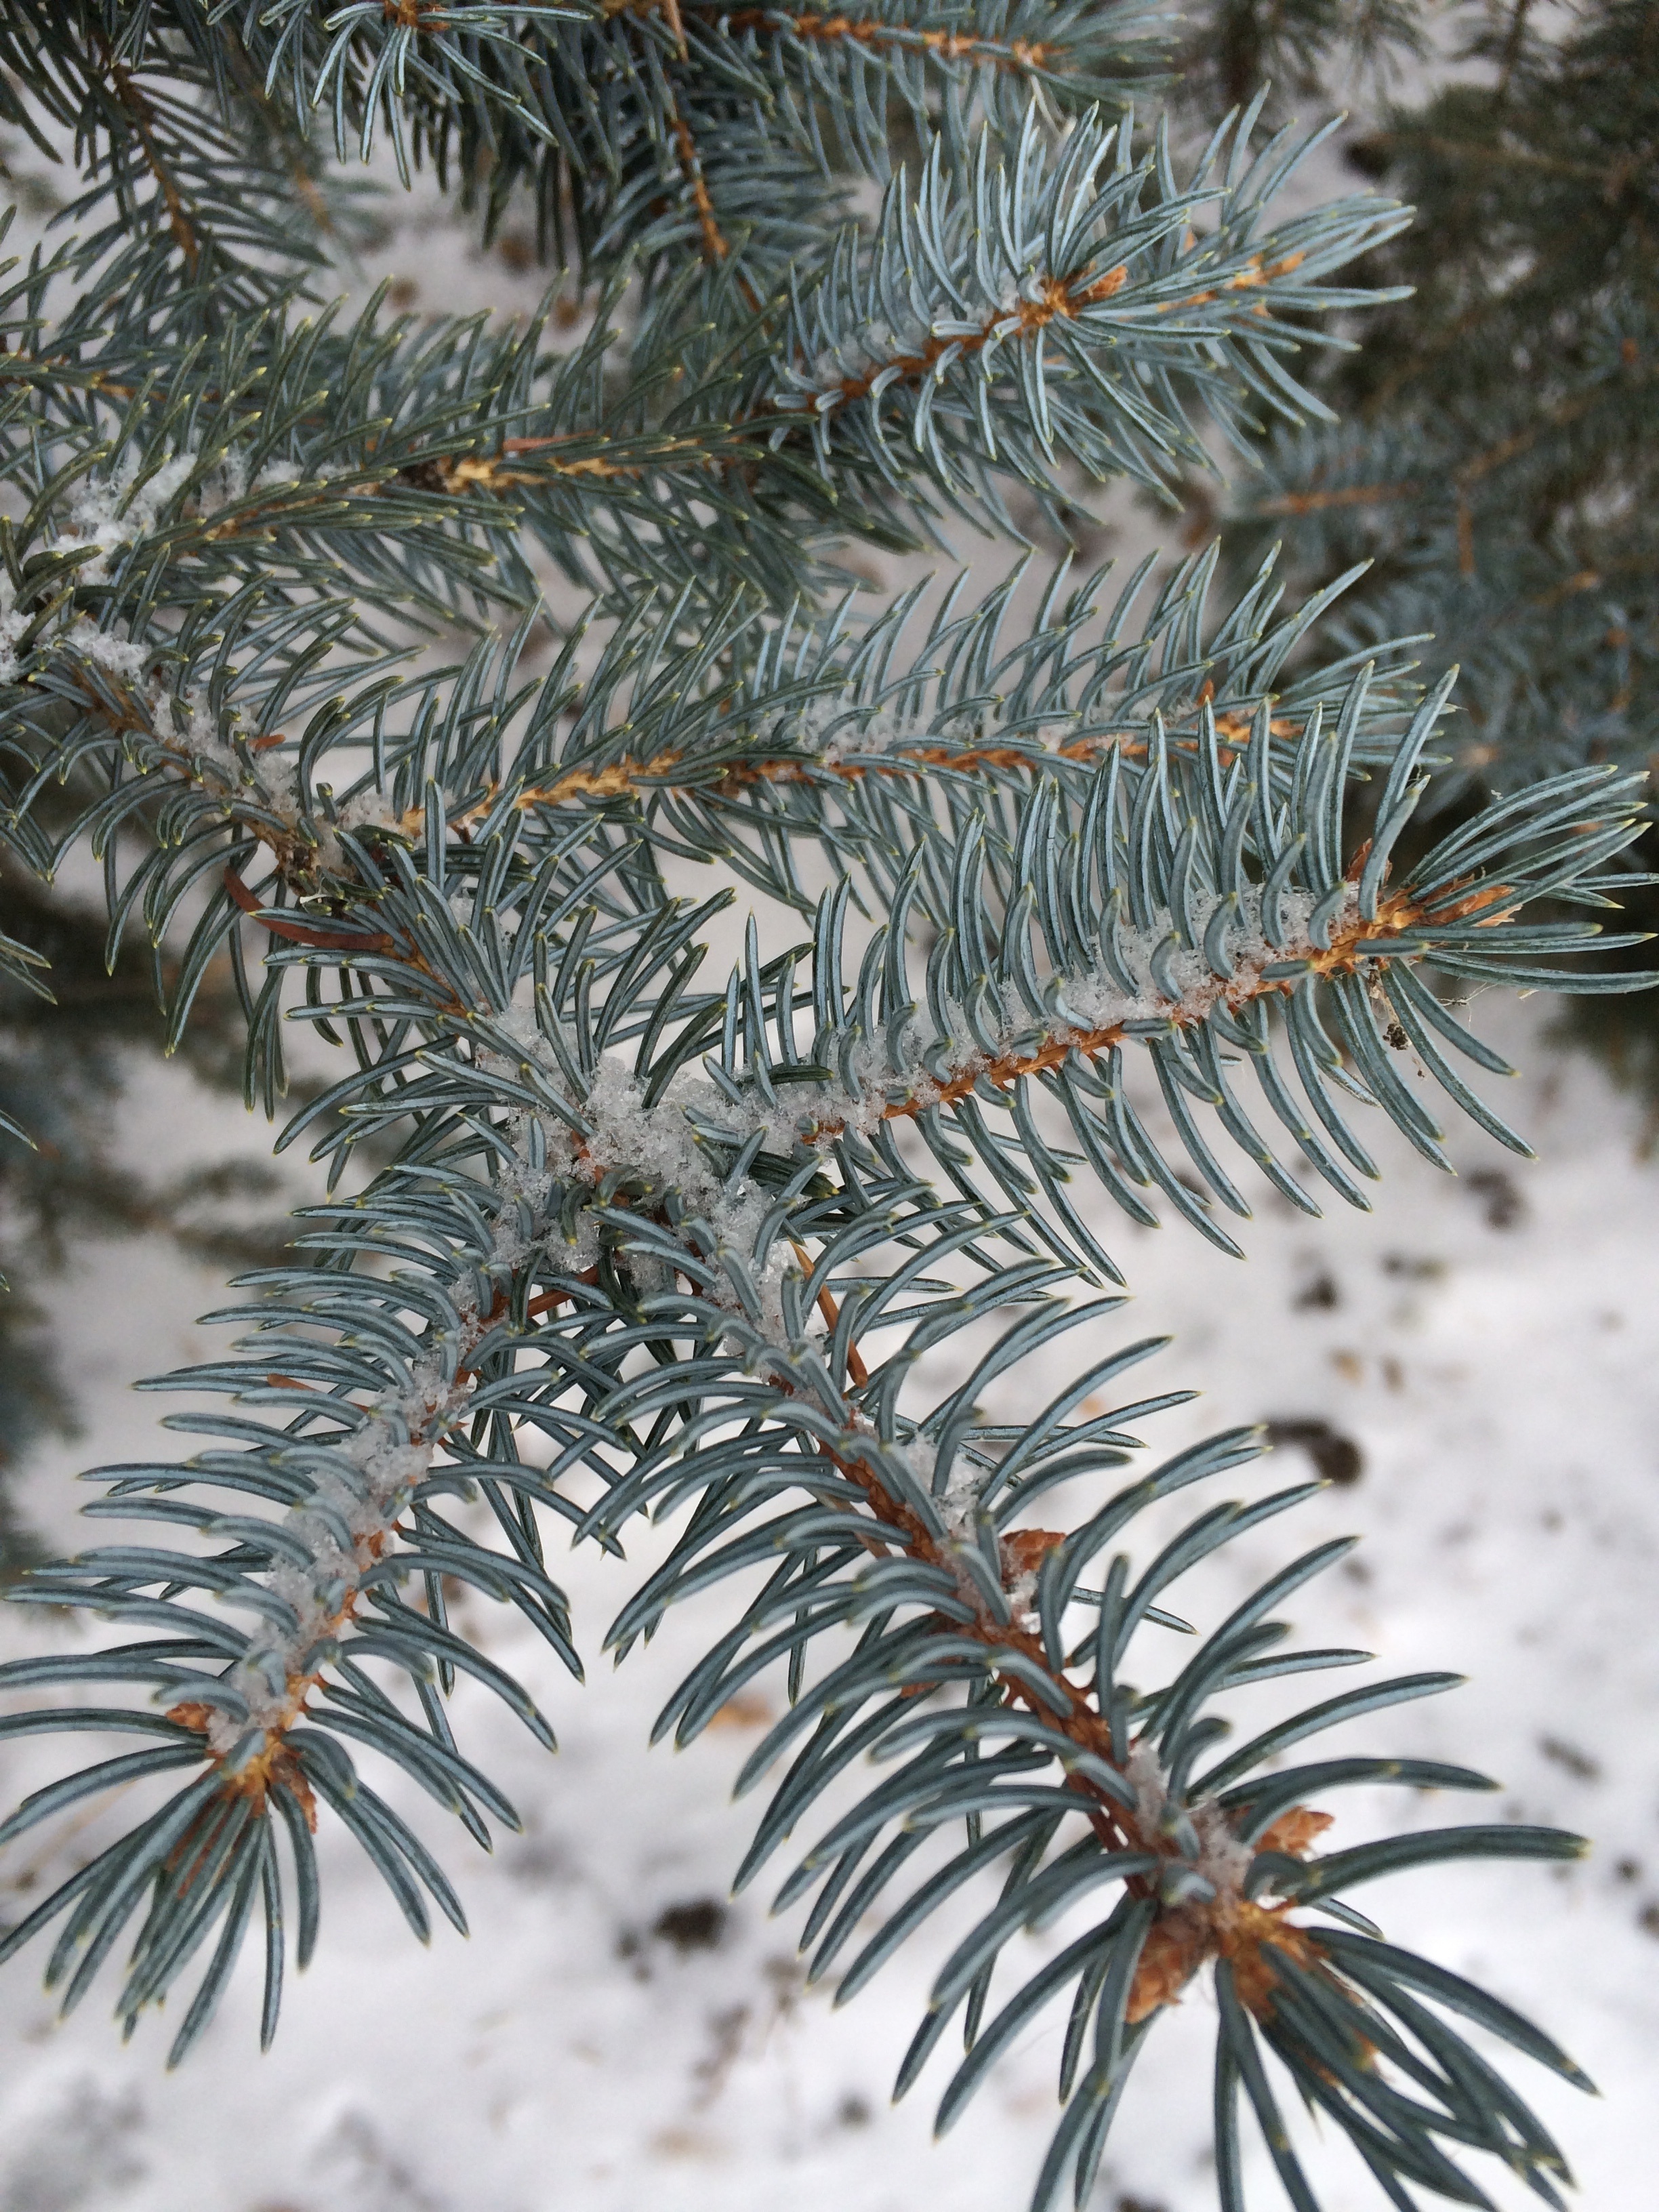
tree, nature, forest, branch, snow, winter, plant, leaf, frost, pine, foliage, green, evergreen, botany, christmas, fir, christmas tree, season, twig, conifer, close up, woods, spruce, seasonal, xmas, freezing, pine needles, pine family, woody plant, land plant, thorns spines and prickles